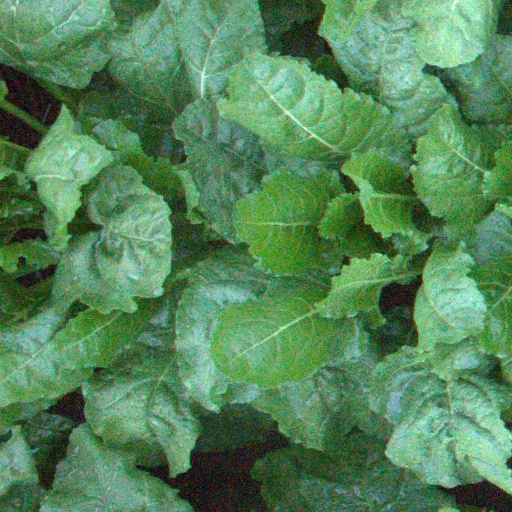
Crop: sugar beet